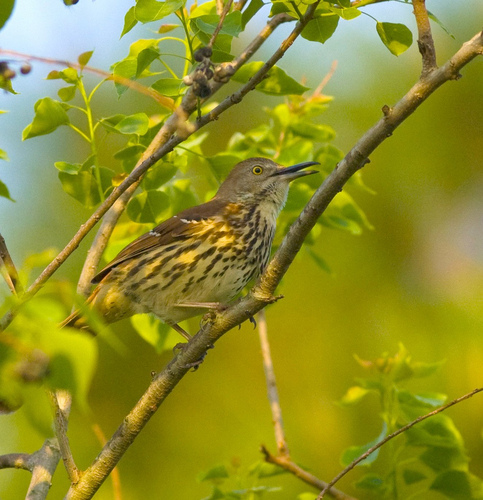
the bird is brown and white speckled with a short black beak and yellow eyering.
the bird has a yellow eyering and a long black bill.
the brown stripes down the breast of the bird seem to be spaced farther apart as it moves down the abdomen.
this bird has a speckled belly and breast with a short pointy bill.
this is a bird with a slightly round body, a yellow belly with some brown speckles; while the wings and head are brown, with two mildly noticeable white wing bars.
this bird has wings that are brown and has a spotted bodya bird with a long, thin black bill, tan crown, brown and white back, and a green and brown side.
this bird is spotted brown in color, with a sharp black beak.
mostly grey, this bird has a long beak, yellow eyes, and yellow and black markings on it's sides.
this bird is yellow and brown spotted all over the belly, with white wingbars and a long black beak.
Species: Brown Thrasher